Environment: real
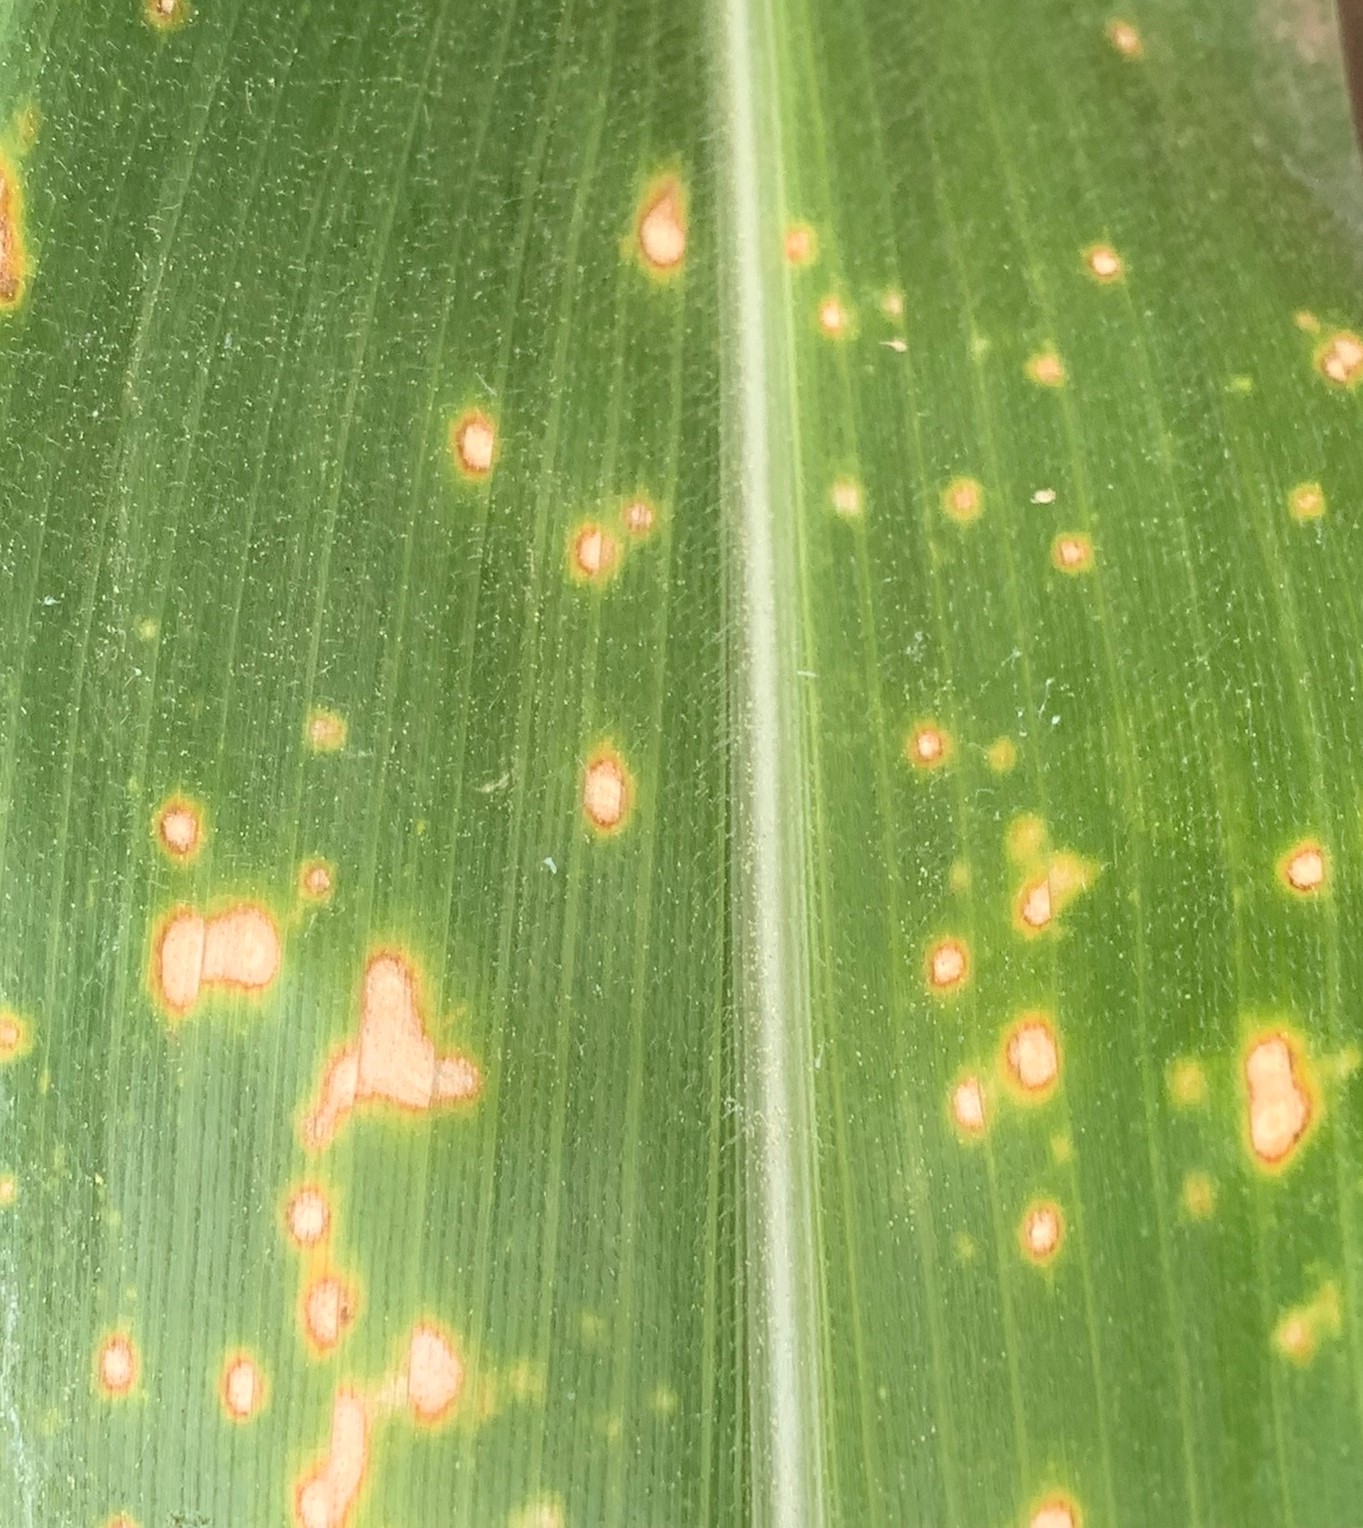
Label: lethal_necrosis